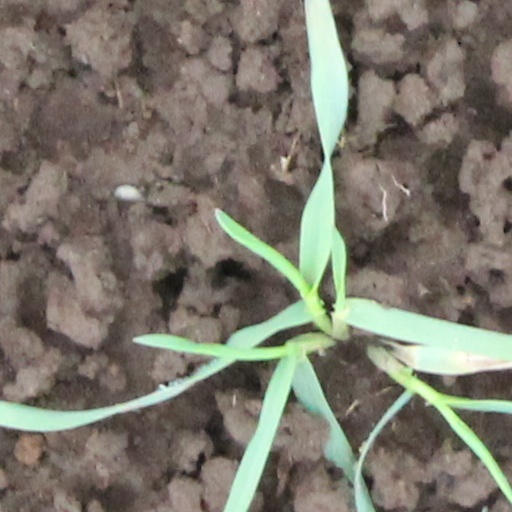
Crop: wheat